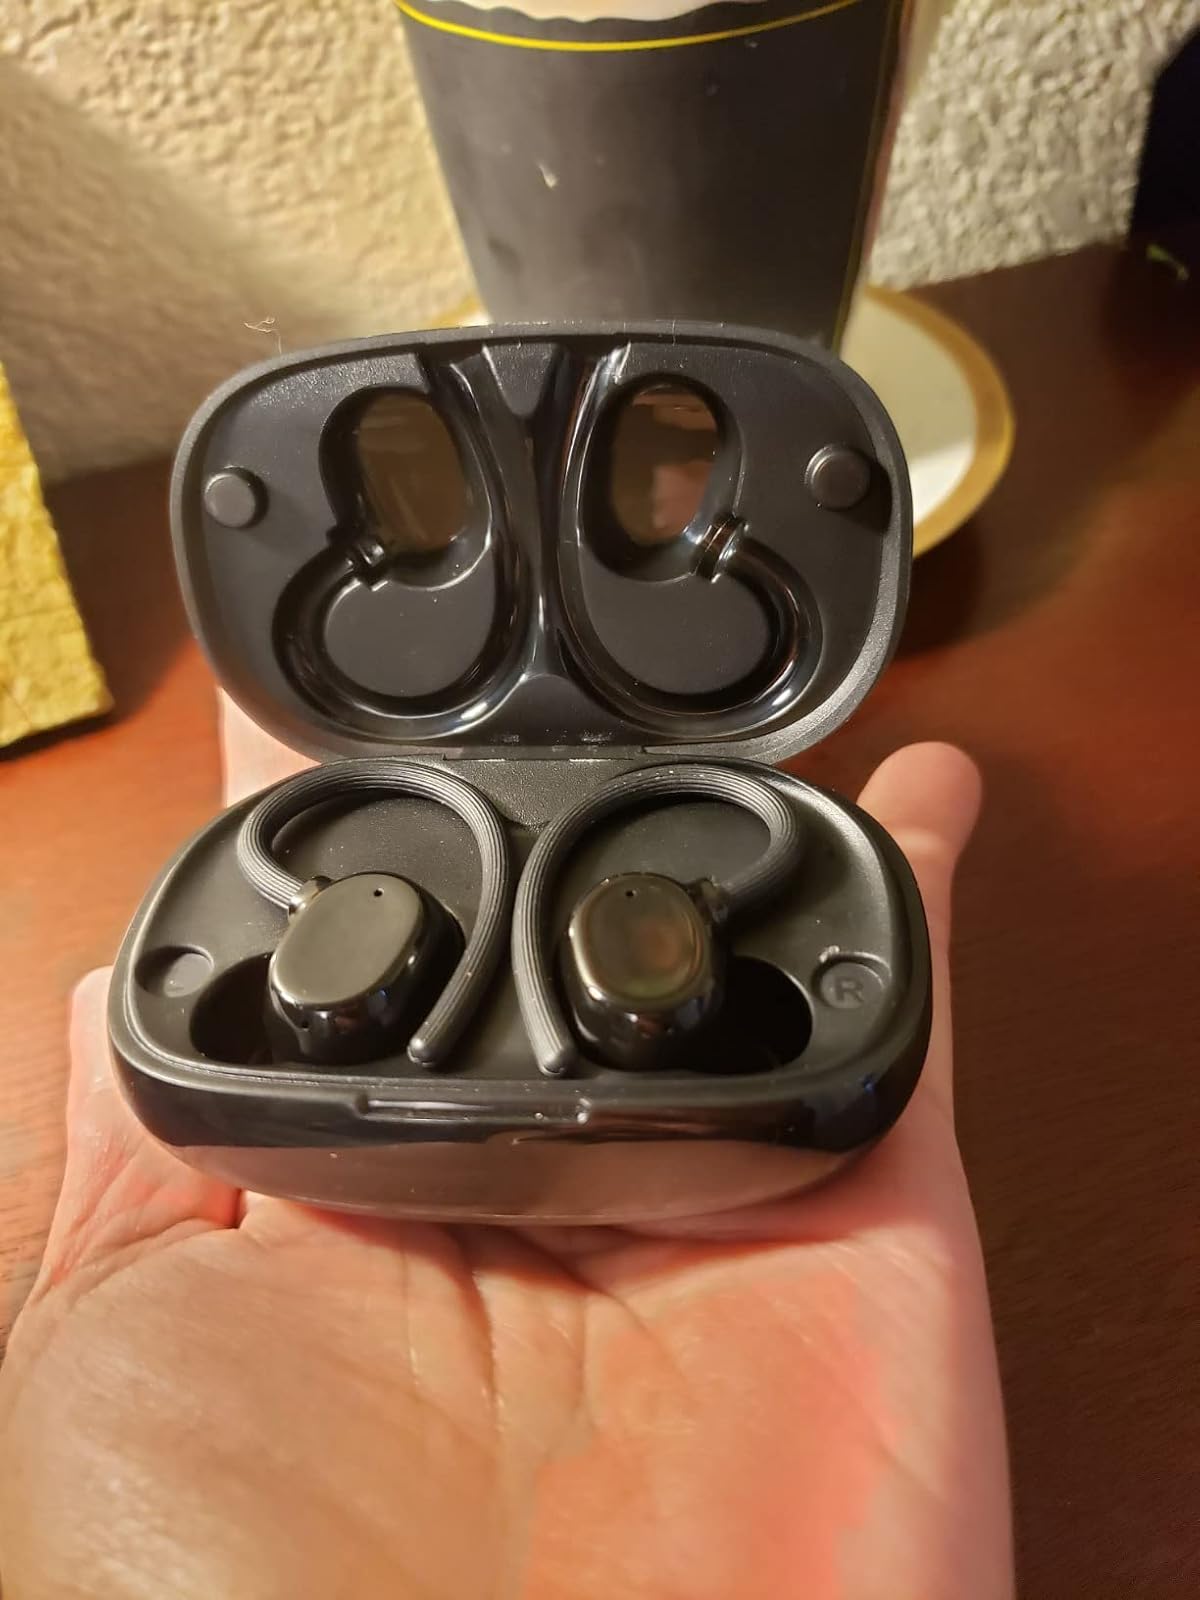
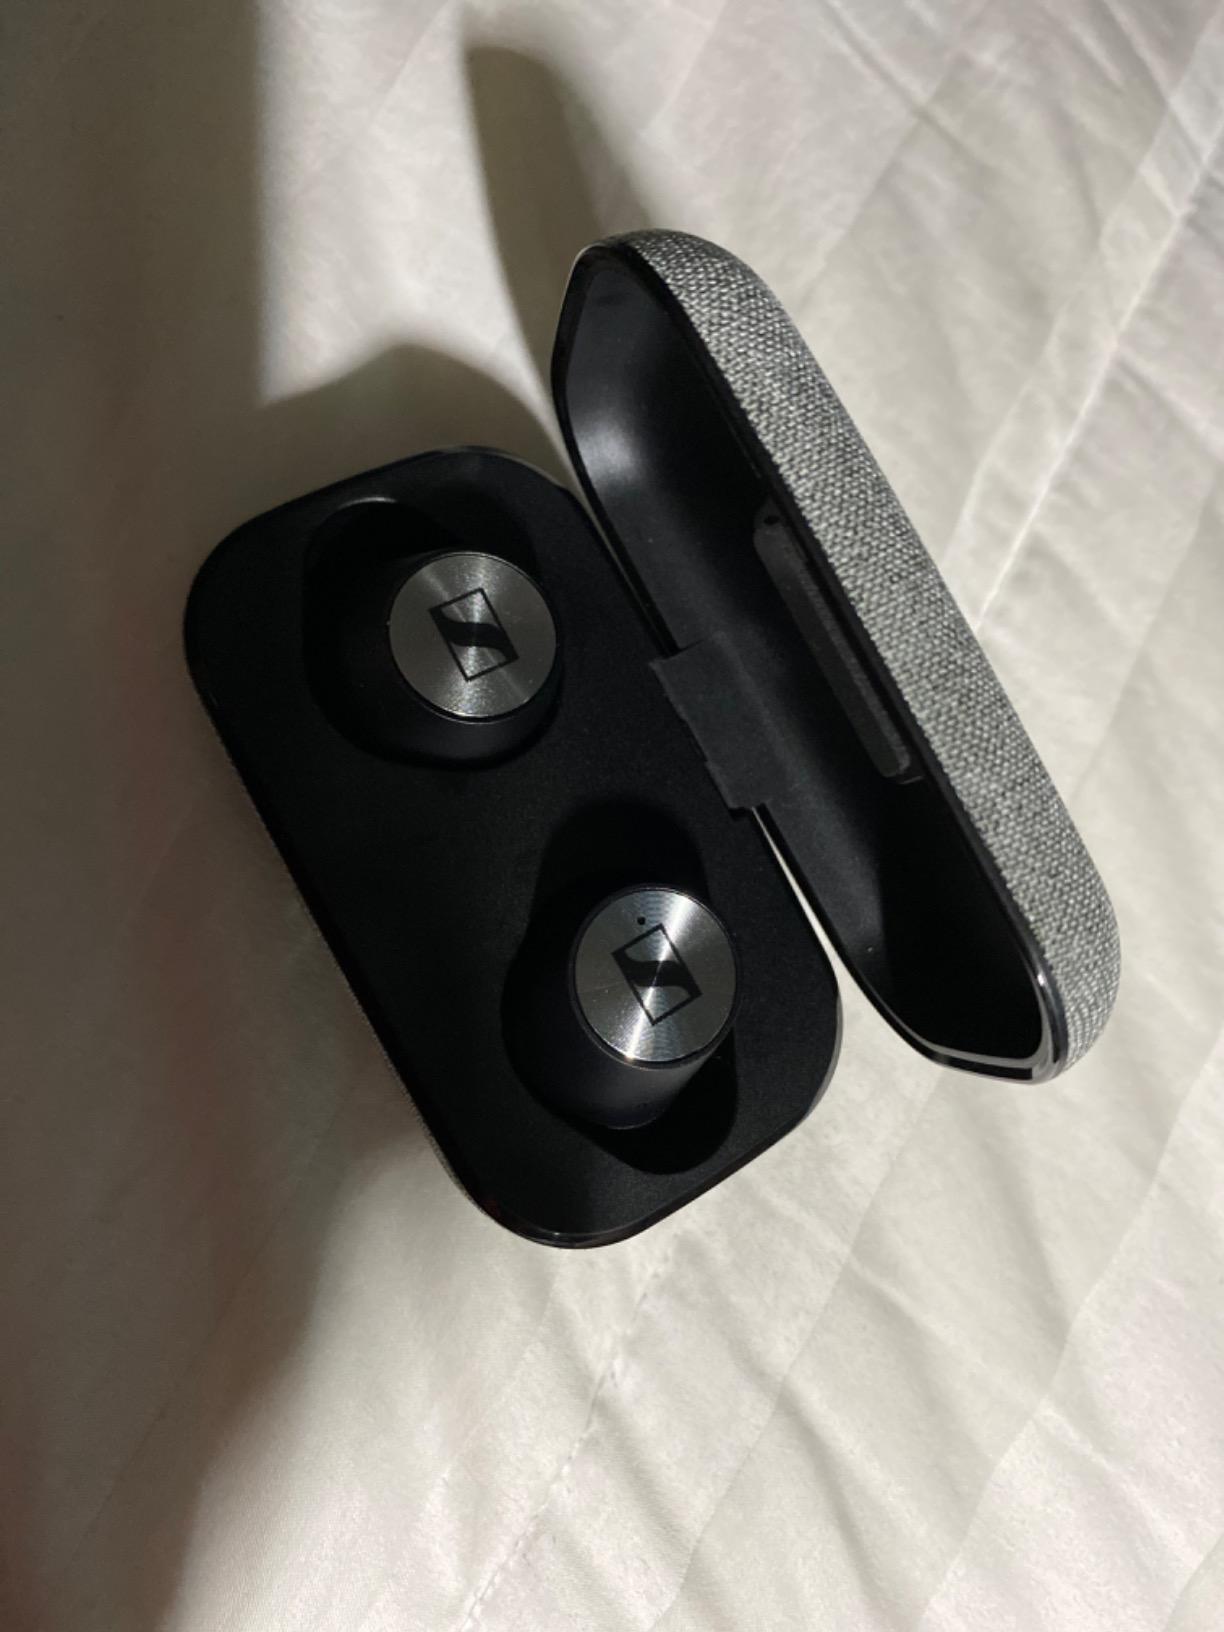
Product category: earbuds
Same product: no